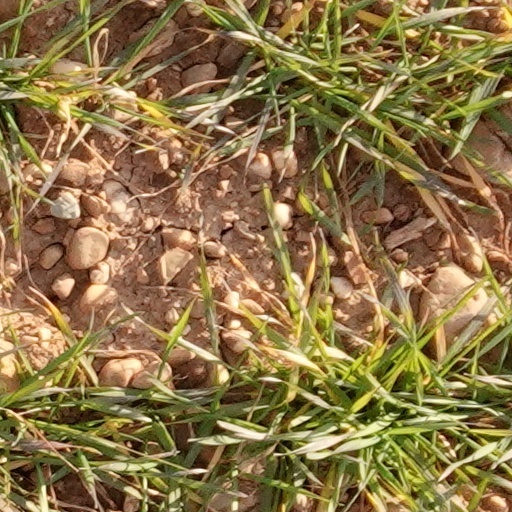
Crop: wheat